Big Finish Short Trips

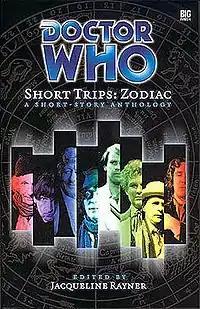
"" was the first anthology in the Big Finish-produced "Short Trips" range.

The Big Finish Short Trips are a collection of short story anthologies published by Big Finish Productions based on the BBC Television series "Doctor Who", beginning with the collection "Short Trips: Zodiac" in December 2002 and ending with the loss of their license in 2009. The "Short Trips" name was inherited from similar collections published by the BBC, who decided in March 2000 that it was no longer financially viable to produce collections of short stories. Big Finish Productions negotiated a licence to continue producing these collections, publishing them in smaller runs and in hardback, thus allowing for a higher cover price and increased profit margins than on the BBC collections.